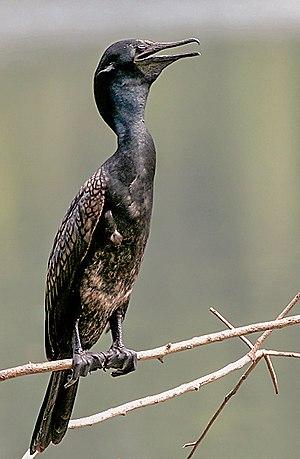
Le Cormoran à cou brun est une espèce d'oiseau de la famille des phalacrocoracidés qu'on retrouve dans le sud de l'Asie.